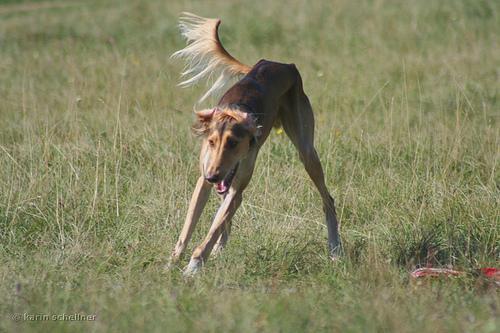
Saluki